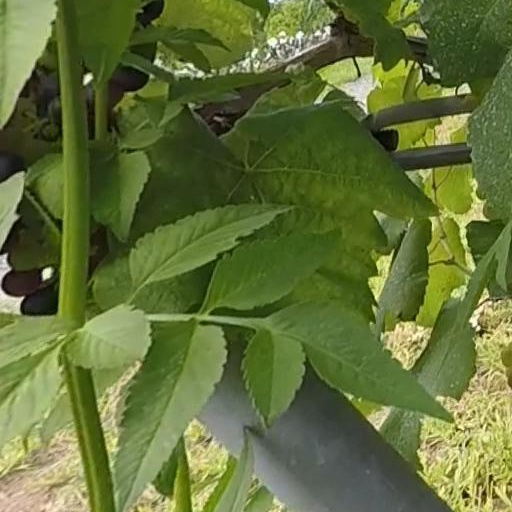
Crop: grape